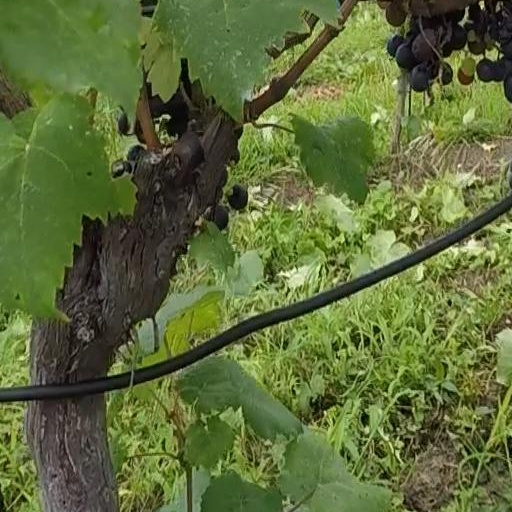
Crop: grape